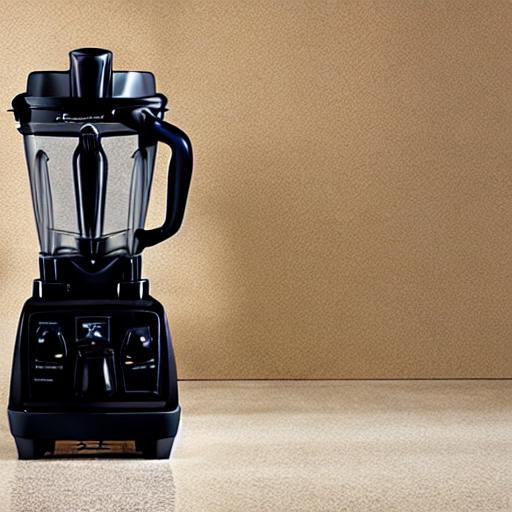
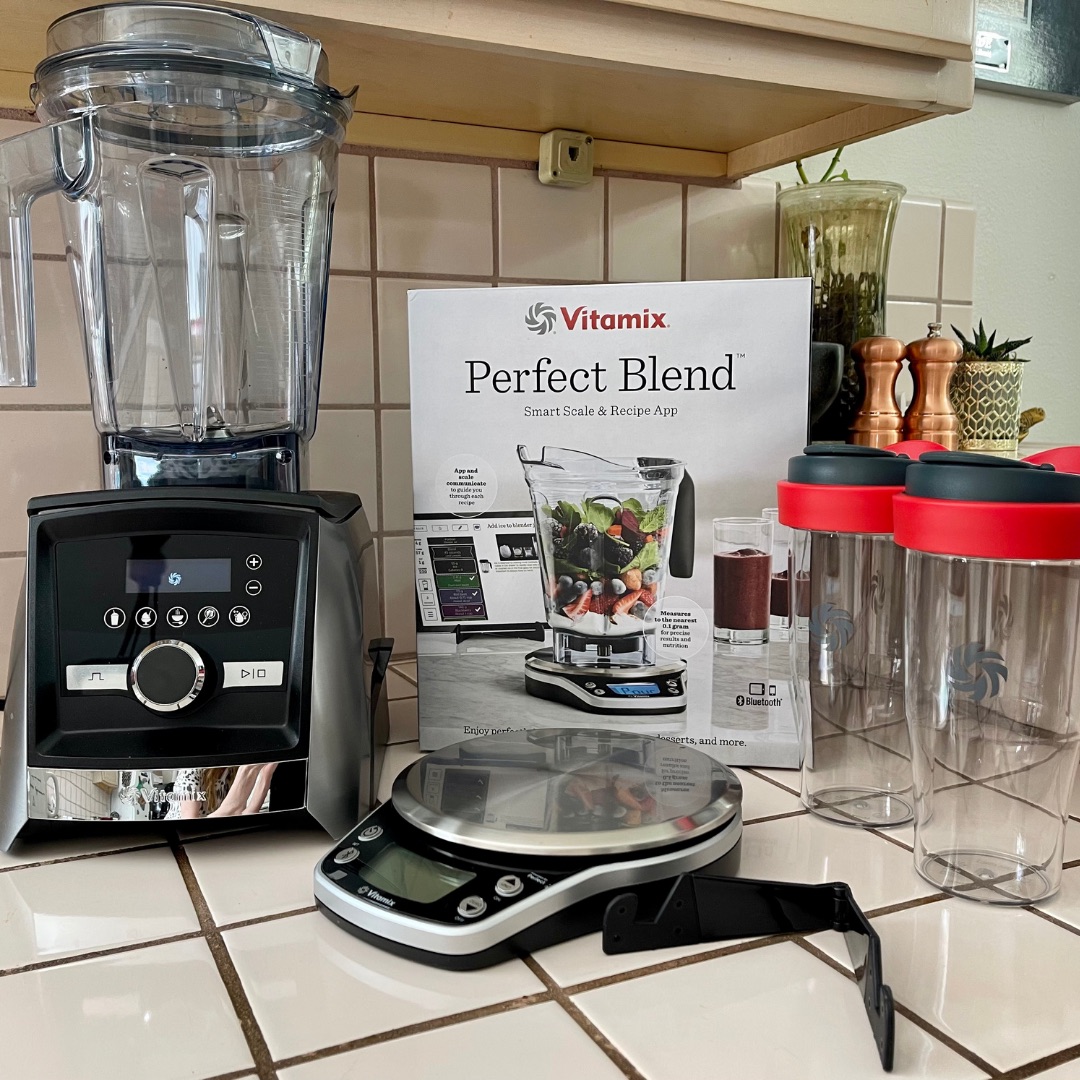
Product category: items_blender
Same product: no